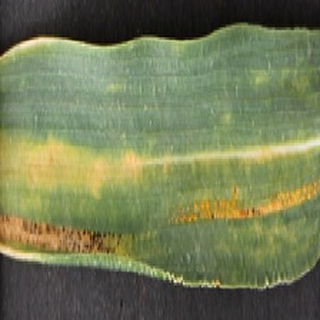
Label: wheat_yellow_rust